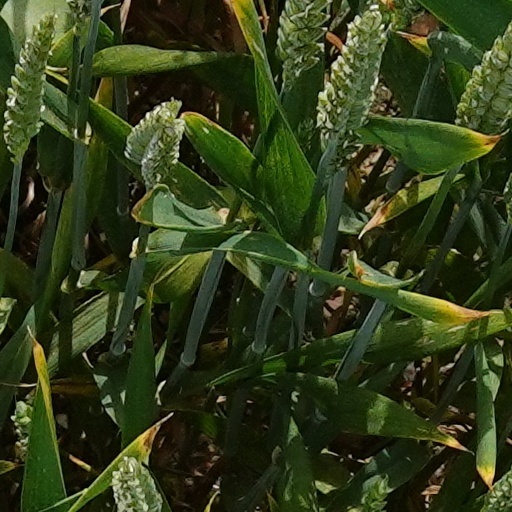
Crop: wheat